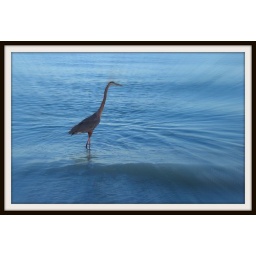
Walking the beach in the early morning I passed bird stalking the shallows.